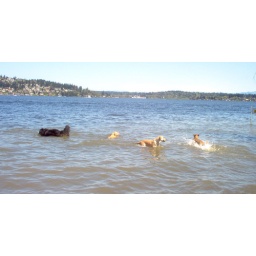
Happy dogs playing in the water at the dog park